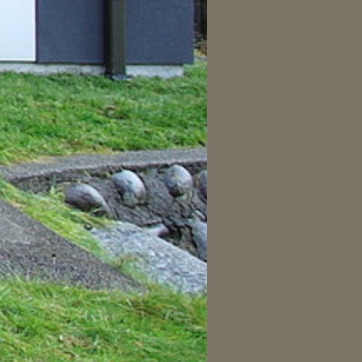
Material: stone